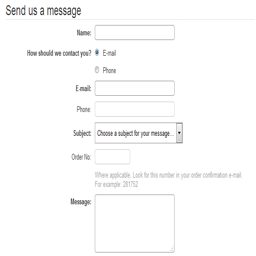
this is the a screenshot of the code being used in the wild .